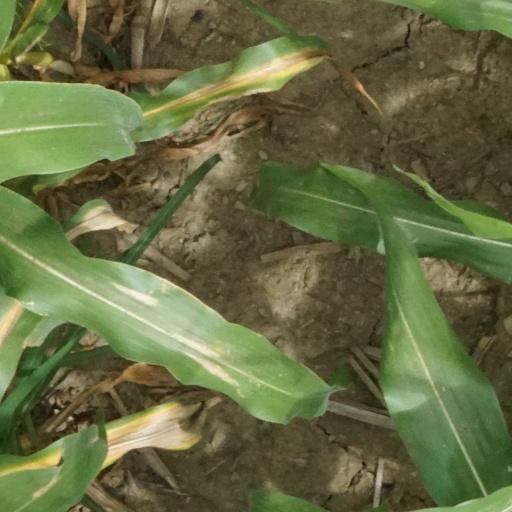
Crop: maize; corn